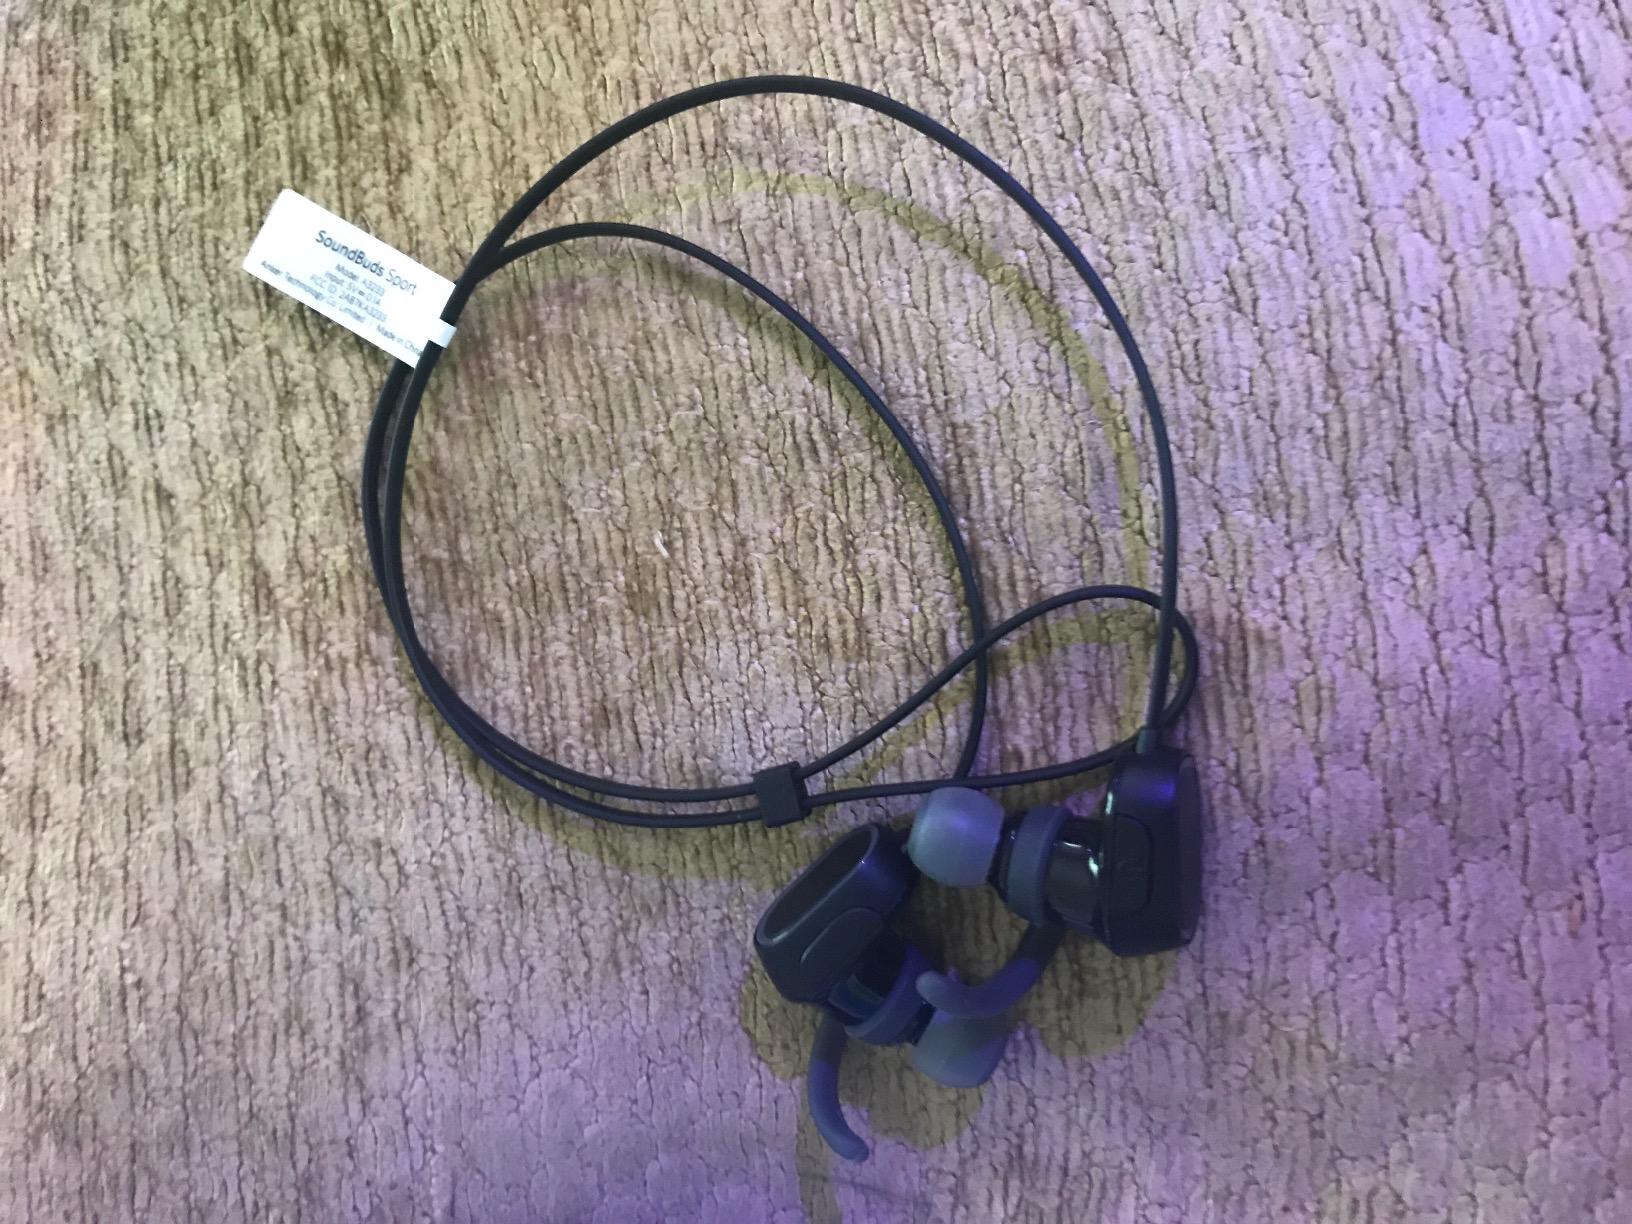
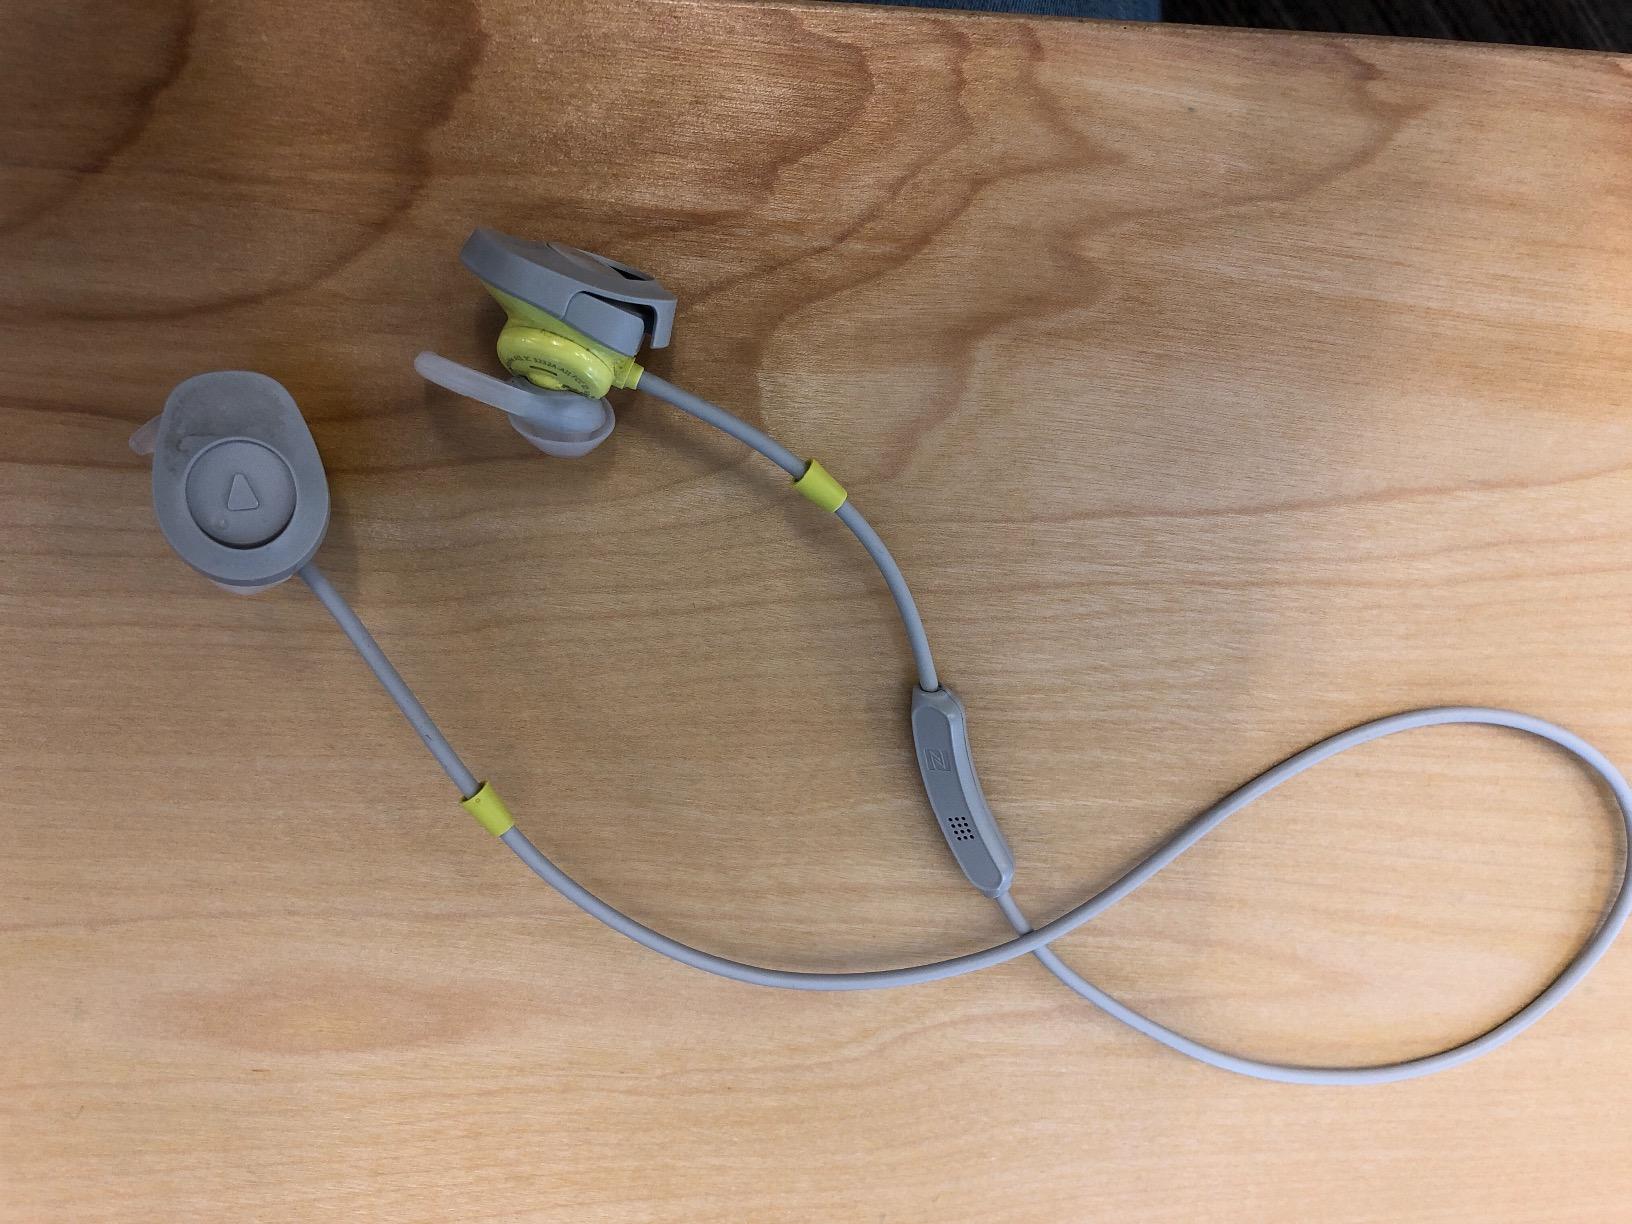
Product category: headphones
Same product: no